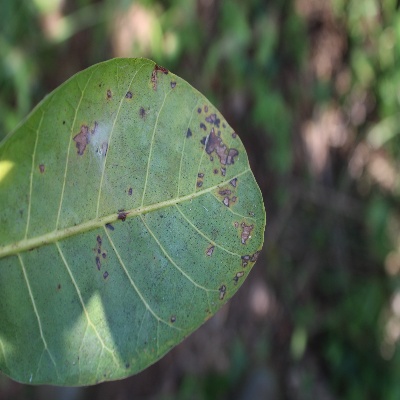
Crop: Cashew
Condition: anthracnose